Vitré, Ille-et-Vilaine

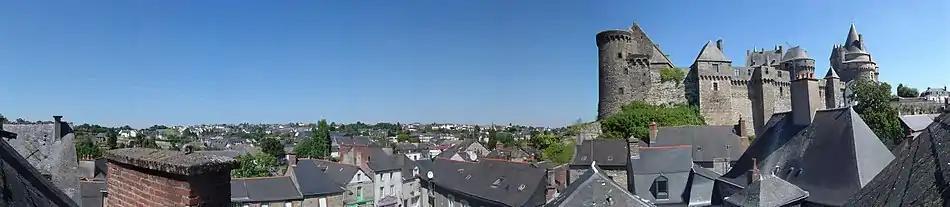
The castle of Vitré overlooks the valley of the Vilaine, and the northern quarters of Vitré with the medieval suburb of Rachapt

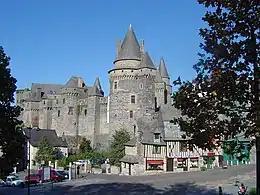
Château de Vitré, Place St-Yves

The site of Vitré was occupied in Gallo-Roman times. The name "Vitré" comes from the Gallo-Roman name "Victor" or "Victrix", after the owner of a farm in the region. The year 1000 marked the formal birth of Vitré, when the duke of Brittany Geoffrey I bestowed feudal powers upon Riwallon Le Vicaire, who was charged with keeping this strategic area as a buffer zone known as the "Marches of Brittany". A parallel can be drawn with the "Welsh Marches".